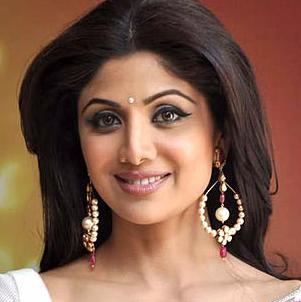
Age: 37